Tangled (2001 film)

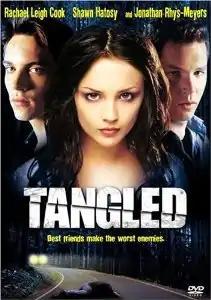
DVD cover

Tangled is a 2001 American romantic thriller film directed by Jay Lowi and starring Rachael Leigh Cook, Shawn Hatosy, and Jonathan Rhys Meyers. The plot is told from the end from David (Hatosy) found unable to remember what led him to be in hospital. As he begins to talk to the detective (Lorraine Bracco) the events slowly unfold. The film flicks between present and past with use of flashbacks to describe the friendship and the love triangle between David, Jenny (Cook) and Alan (Rhys Meyers).